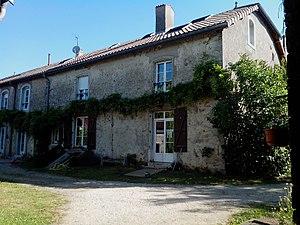
Doncourt-sur-Meuse est une commune française située dans le département de la Haute-Marne, en région Grand Est.